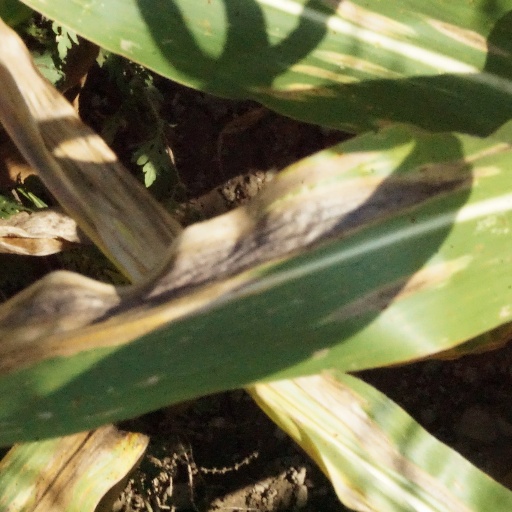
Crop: maize; corn